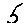
Label: 5